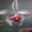
Label: orchid